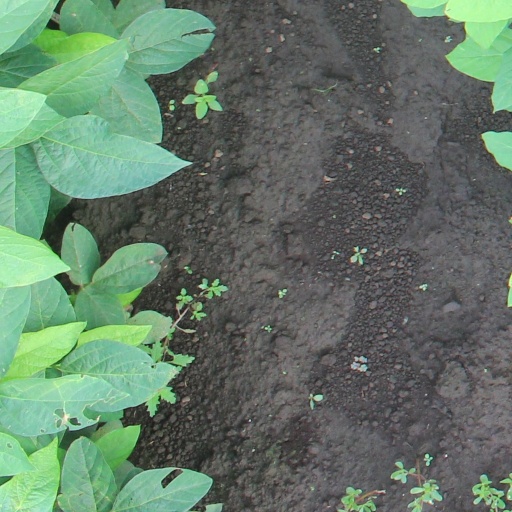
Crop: soybean